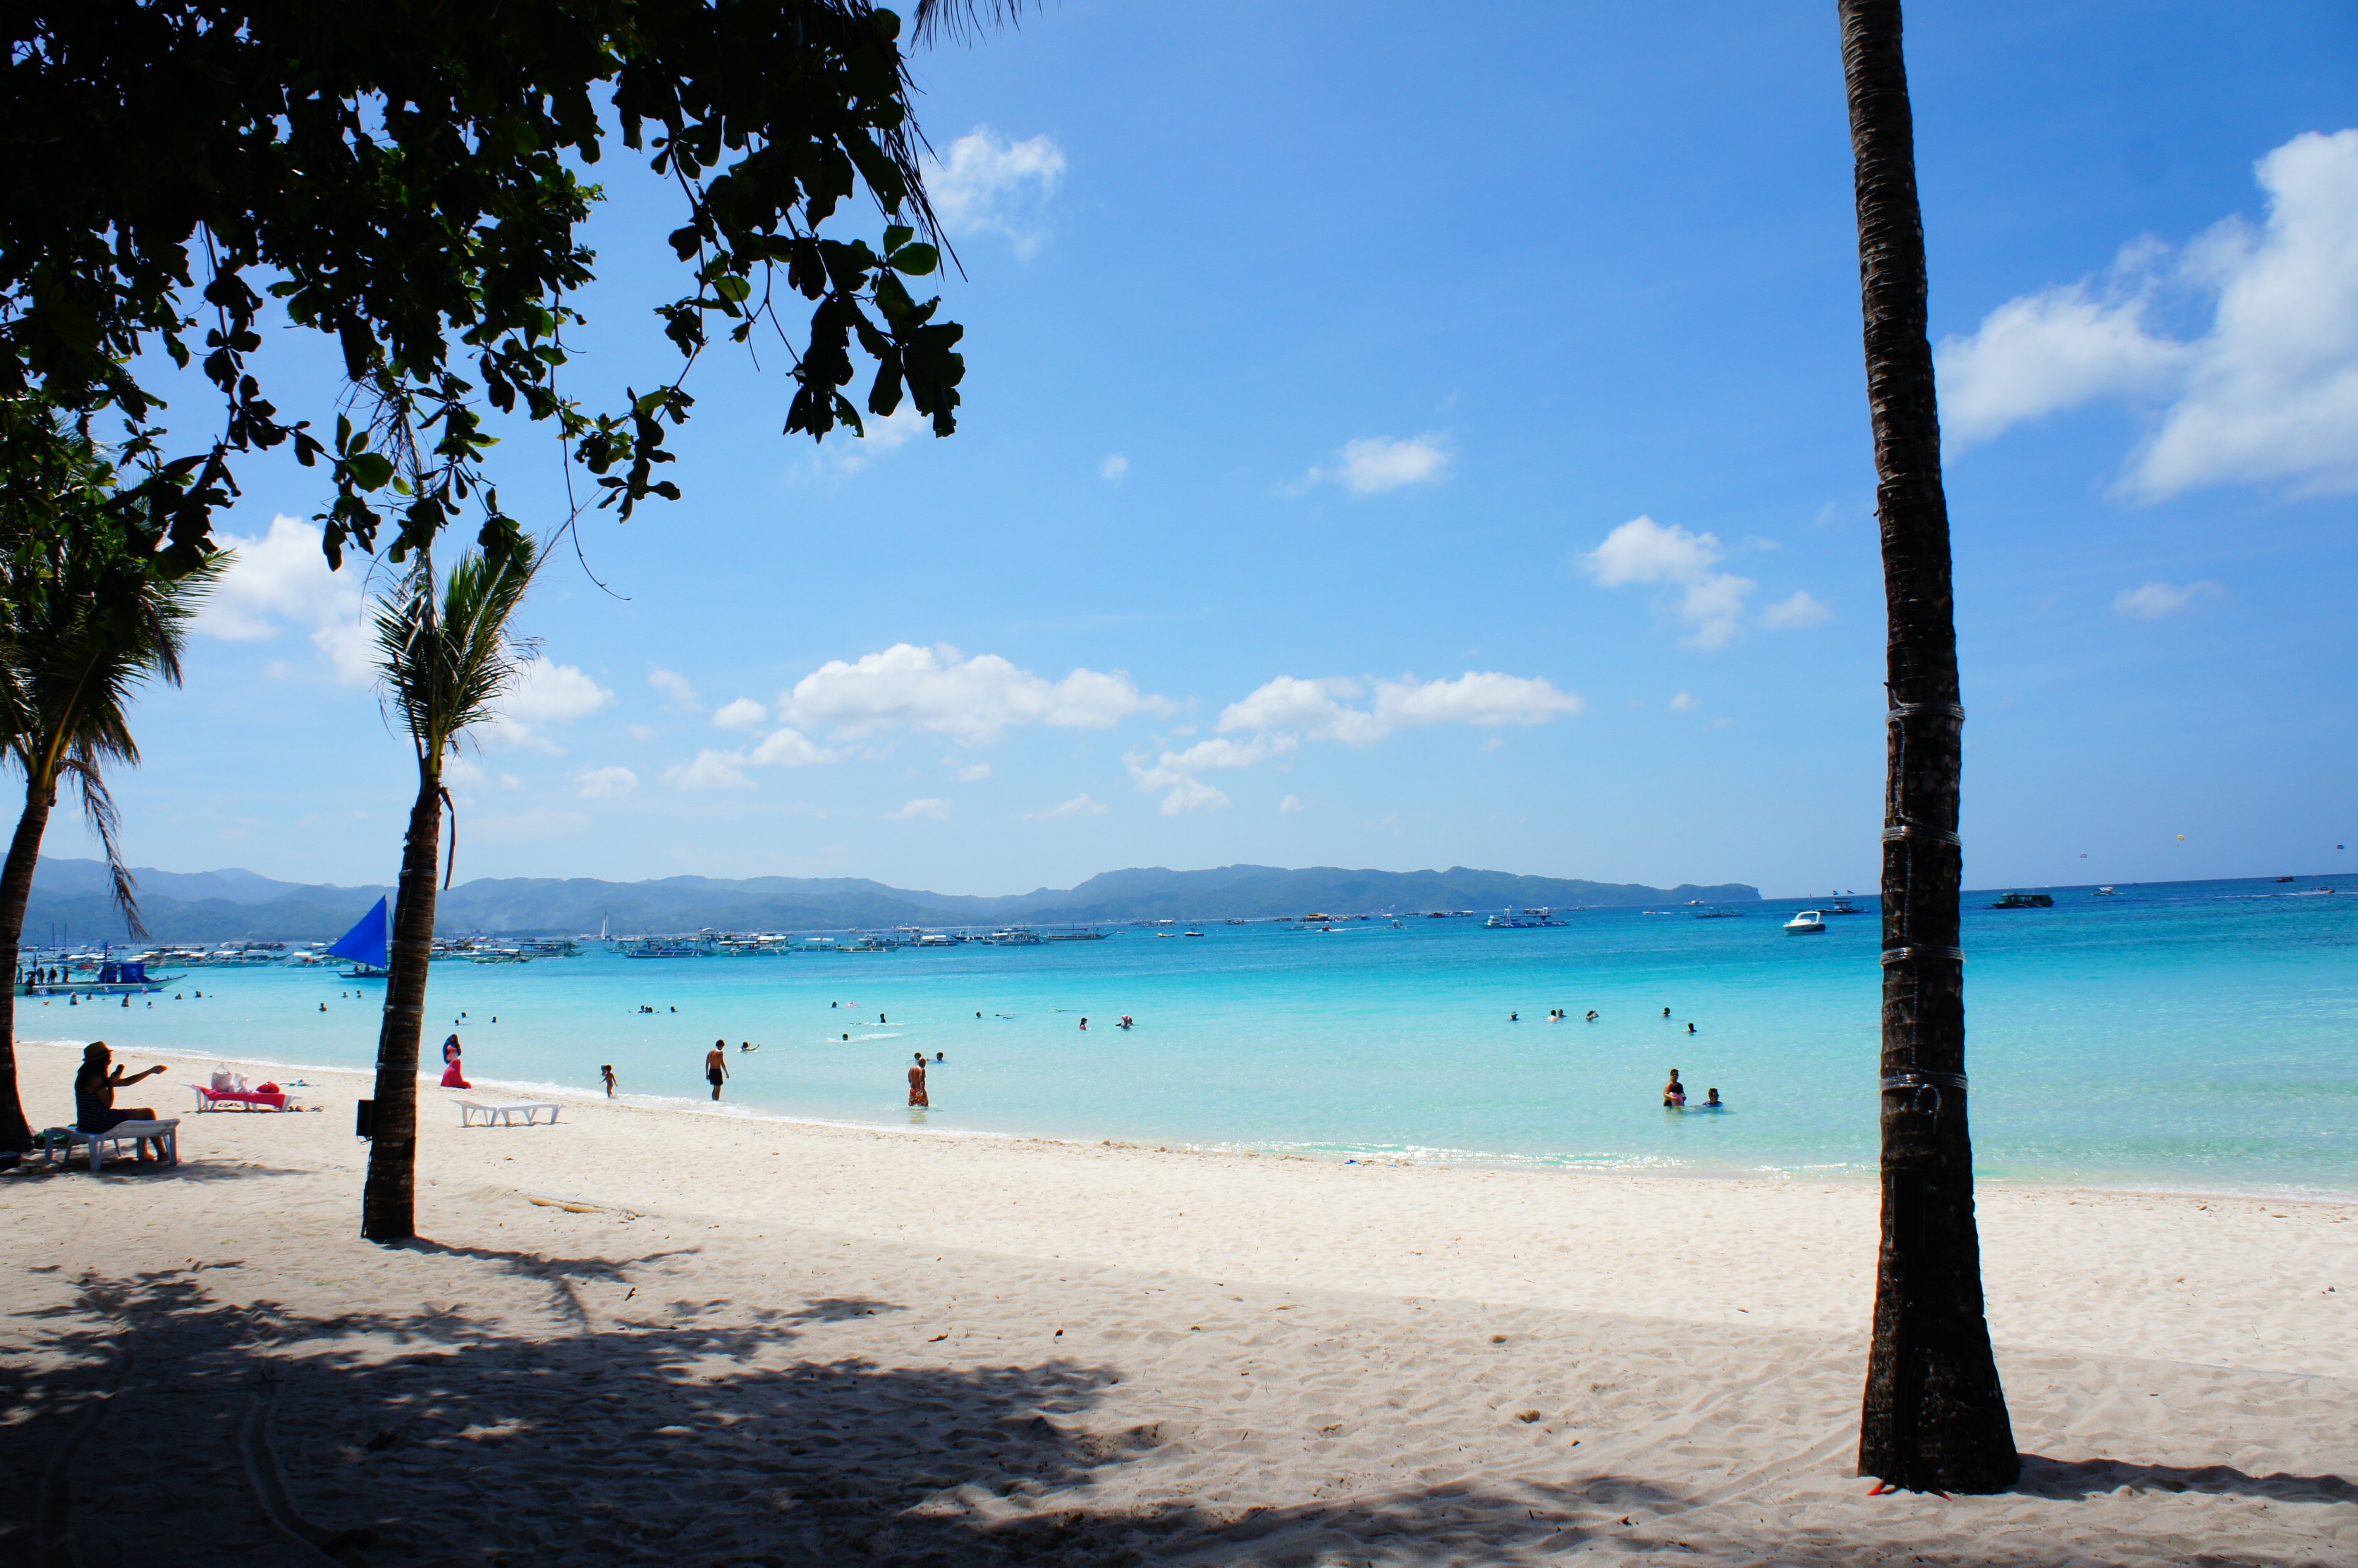
beach, sea, coast, sand, ocean, horizon, shore, vacation, bay, island, body of water, caribbean, tropics, cape, boracay, arecales, boracay beach